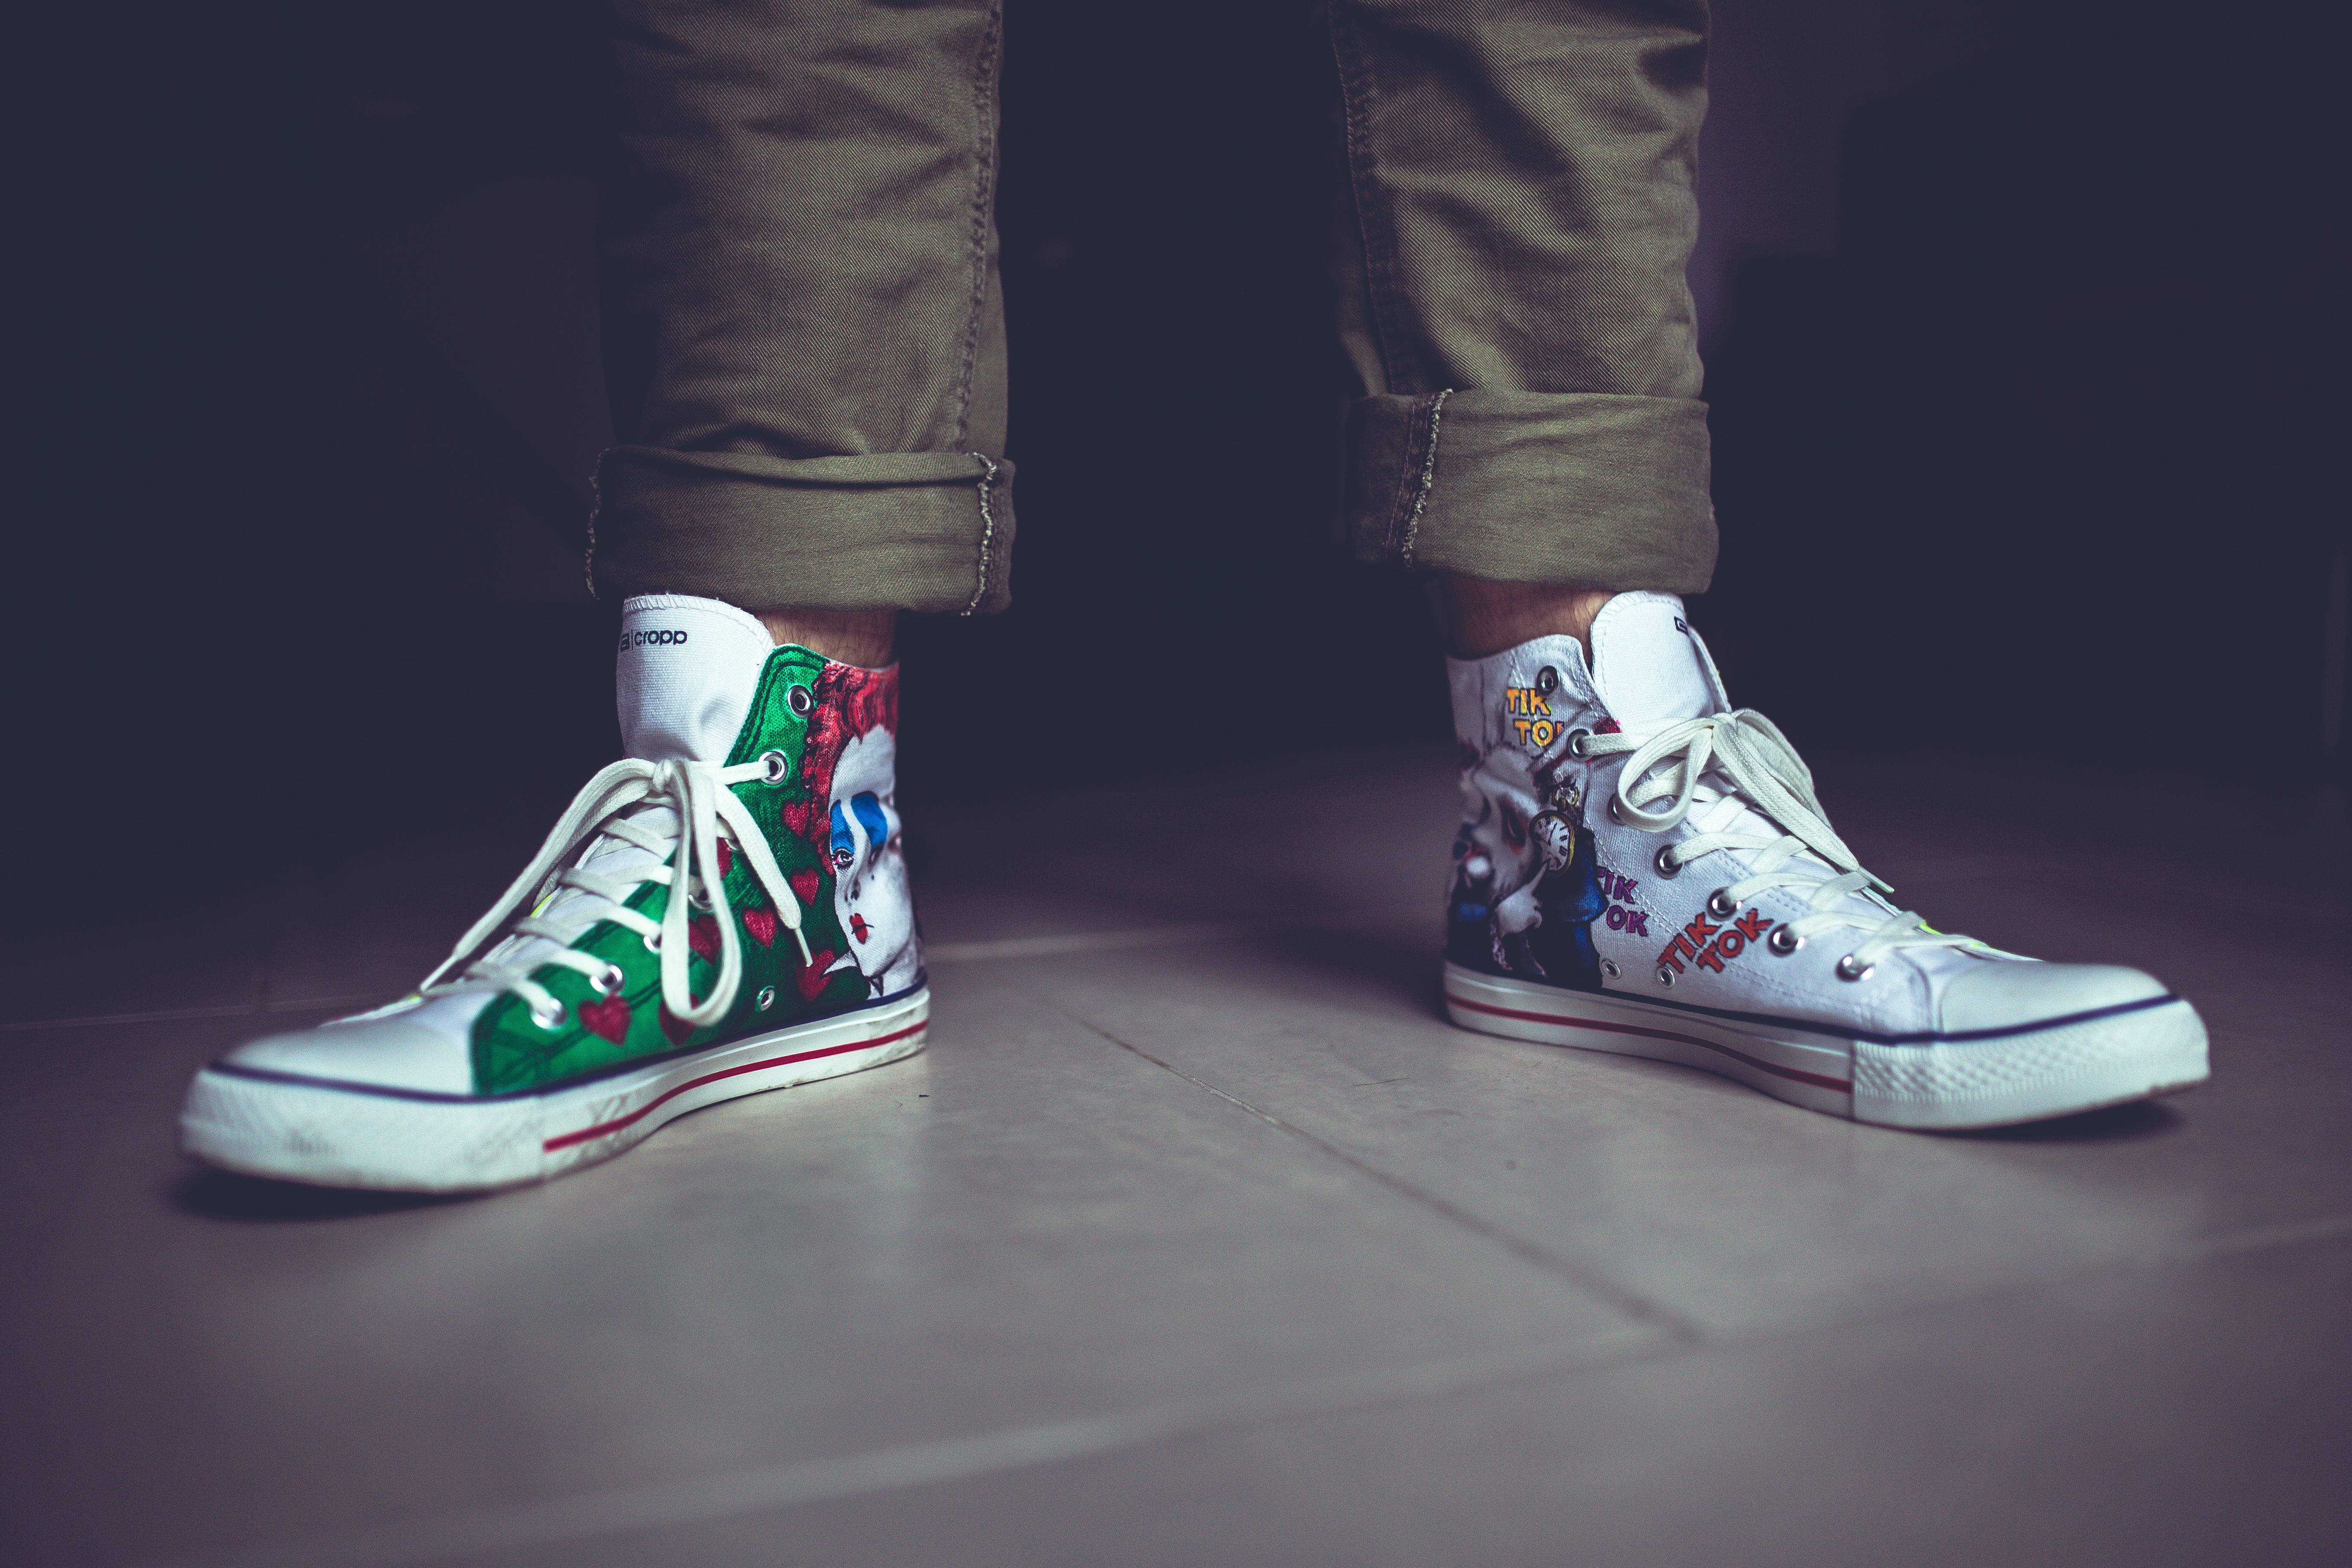
shoe, white, feet, spring, green, color, foot, fashion, blue, black, colorful, modern, brand, shoes, design, legs, sneakers, footwear, handmade, painted